History of the Philippines

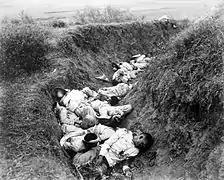
Filipino casualties on the first day of war

Filipinos initially saw their relationship with the United States as that of two nations joined in a common struggle against Spain. However, the United States later distanced itself from the interests of the Filipino insurgents. Emilio Aguinaldo was unhappy that the United States would not commit to paper a statement of support for Philippine independence. The islands were ceded by Spain to the United States alongside Puerto Rico and Guam as a result of the latter's victory in the Spanish–American War. A compensation of US$20 million was paid to Spain according to the terms of the 1898 Treaty of Paris. Relations deteriorated and tensions heightened as it became clear that the Americans were in the islands to stay.